Gasconade Formation

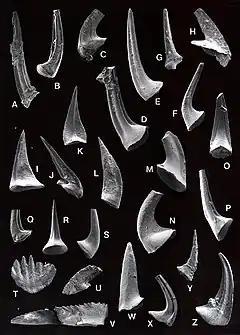
Conodonts from the Gasconade Formation

The Gasconade Formation is a geologic formation in the Ozarks of Missouri. It preserves fossils dating back to the Ordovician Period.